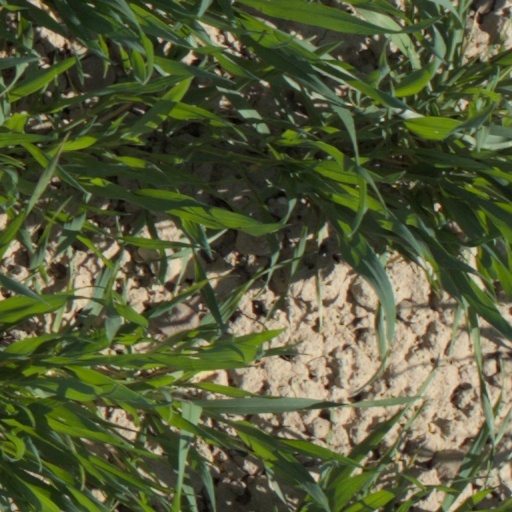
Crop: wheat